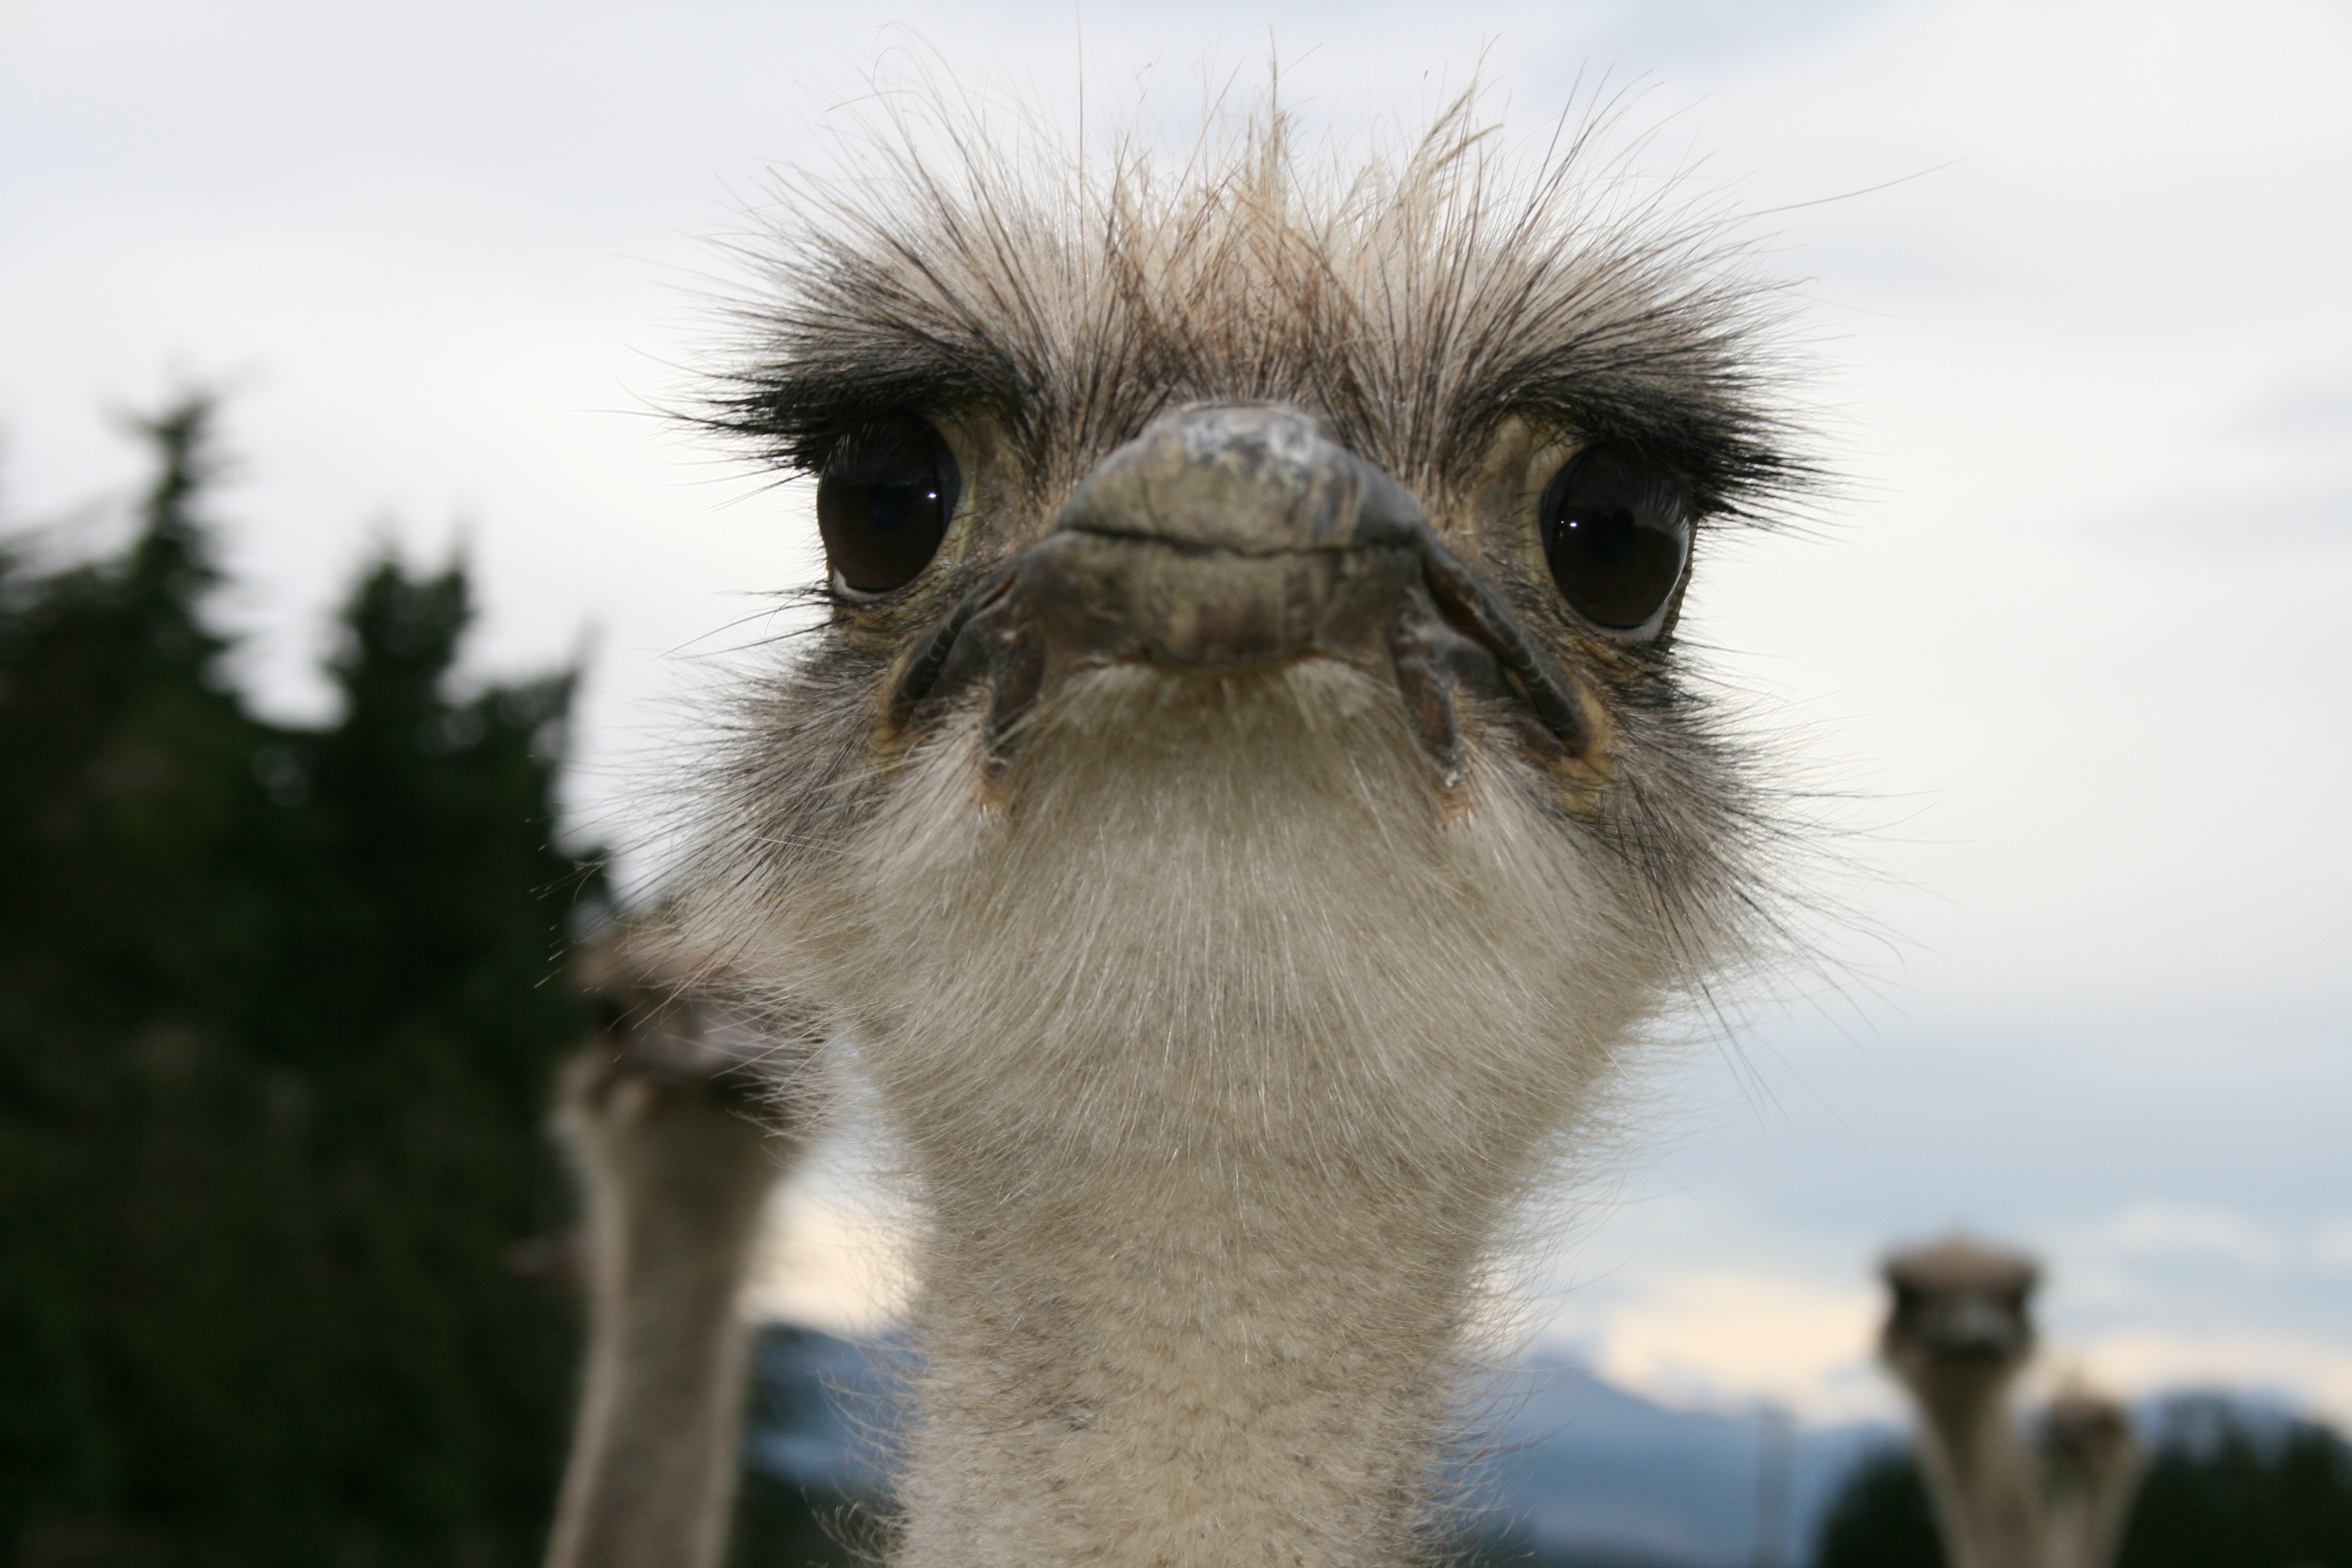
nature, bird, farm, camera, animal, wildlife, beak, ostrich, fauna, close up, curiosity, outdoors, eye, hairy, vertebrate, funny, ratite, contact, curious, flightless bird